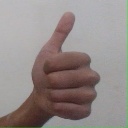
अक्षर: थ